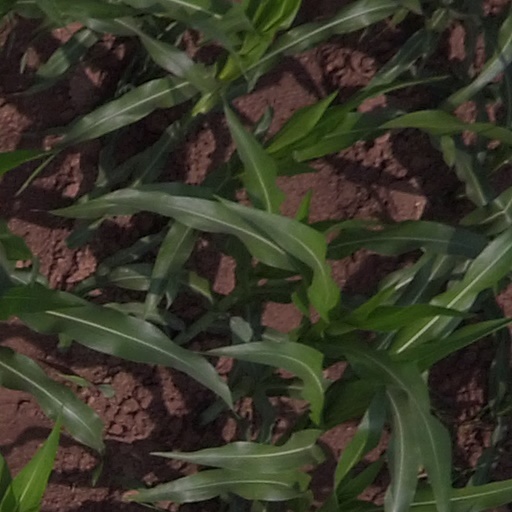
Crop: maize; corn